Mayor of Kingstown

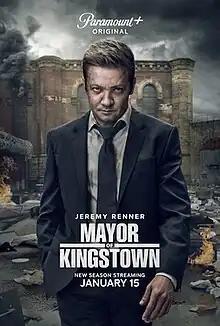
Promotional poster - Season 2

Mayor of Kingstown is an American crime thriller television series created by Taylor Sheridan and Hugh Dillon and starring Jeremy Renner. The series premiered on November 14, 2021, on Paramount+. In February 2022, the series was renewed for a second season, which premiered on January 15, 2023. In September 2023, the series was renewed for a third season, which premiered on June 2, 2024. In December 2024, the series was renewed for a fourth season.